Manlius, New York

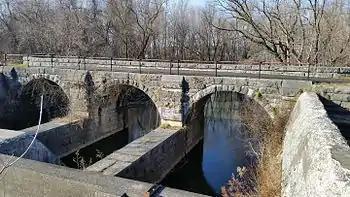
Old Erie Canal aqueduct over Limestone Creek

The town of Manlius was founded in 1794, along with Onondaga County, which decreased with the formation of new towns (DeWitt, Onondaga, Salina) and part of Syracuse.